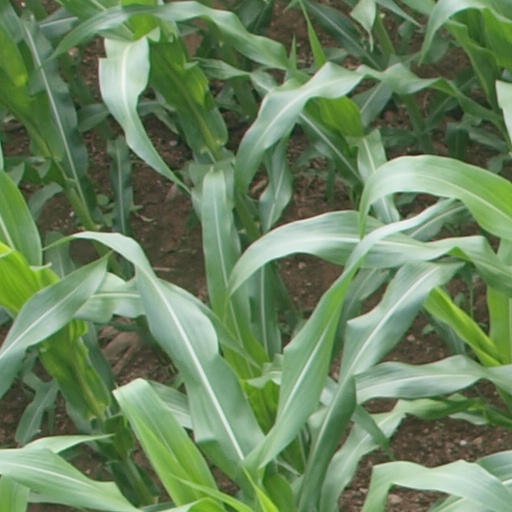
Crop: maize; corn